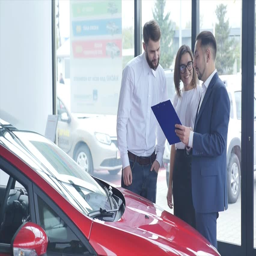
family buying a car and looking at the engine